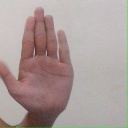
अक्षर: ध